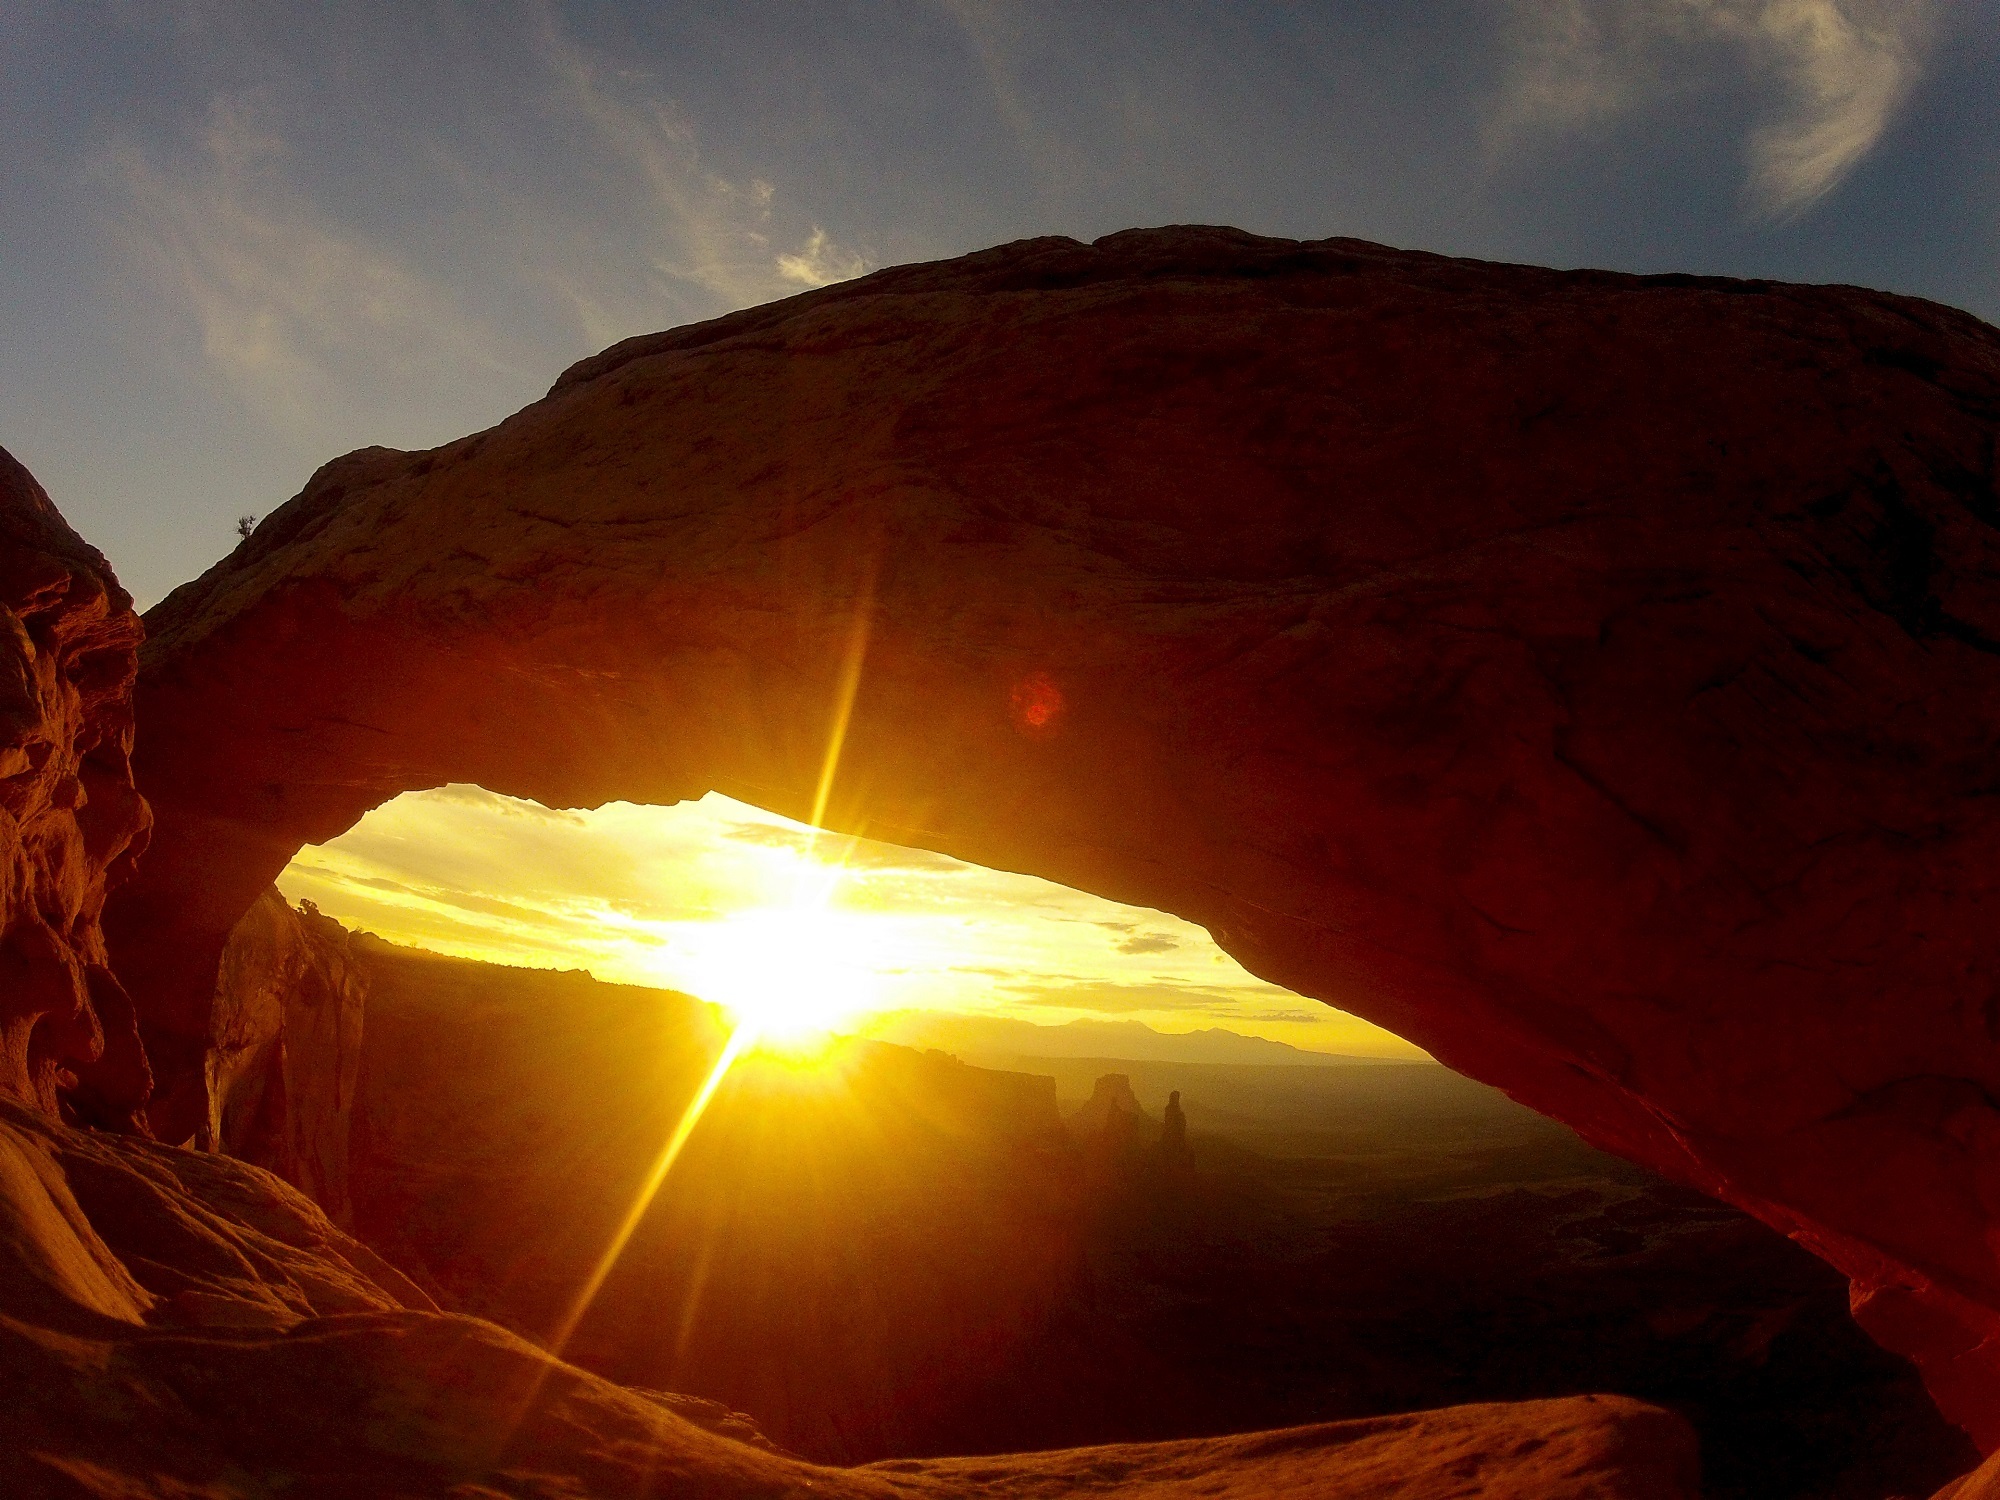
landscape, rock, mountain, sun, sunrise, sunset, sunlight, dawn, sandstone, dusk, scenic, usa, america, terrain, national park, erosion, outdoors, stone arch, geology, plateau, landform, geographical feature, mountainous landforms, geological phenomenon